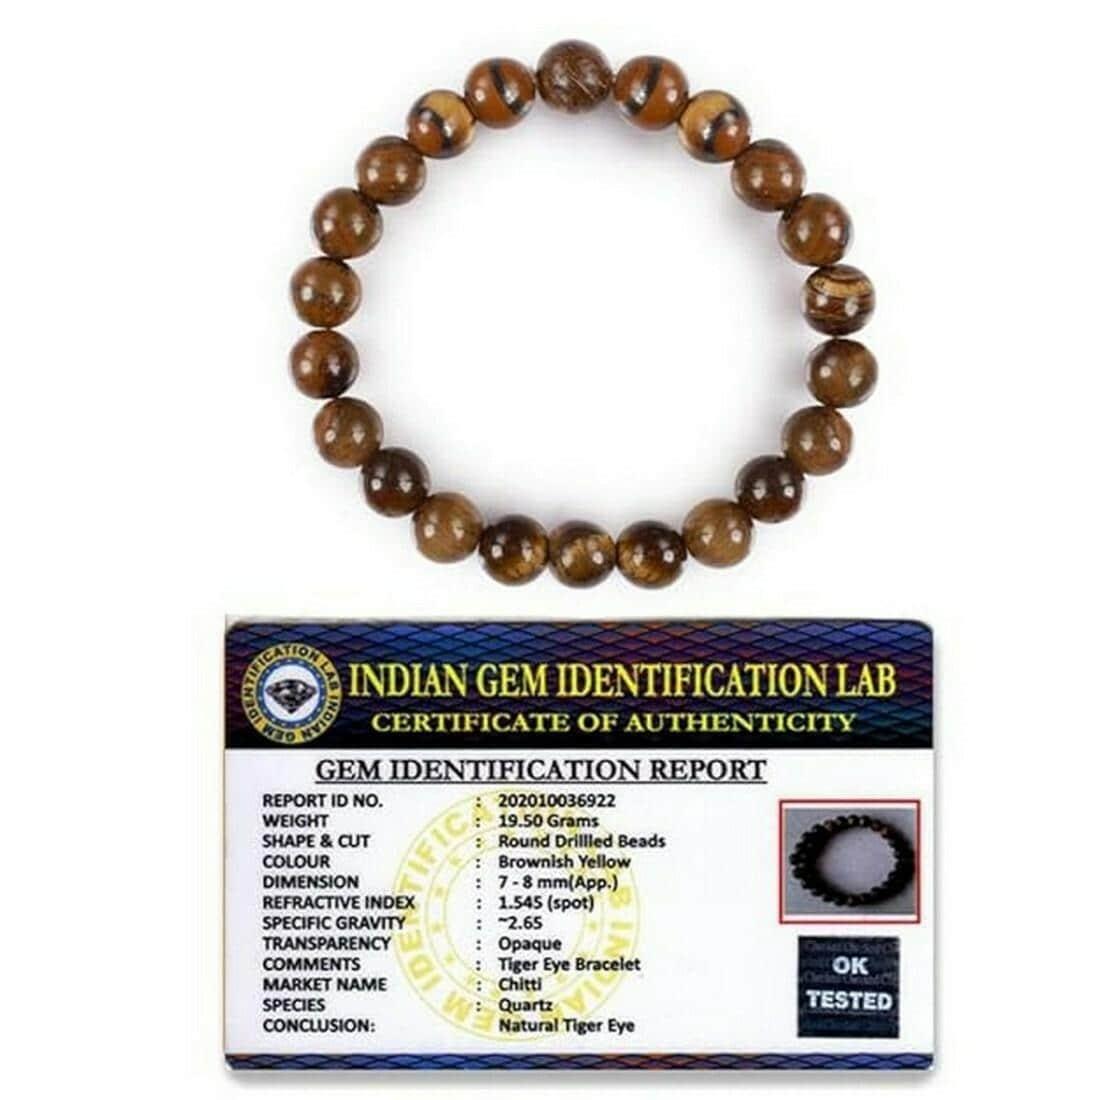
S. K. SYNTHETICS Tiger's Eye Bracelet for Courage. Unisex both for Men & Women 18beads Stretchable Bracelet Best for Gifting
Type: Bracelets
Brand: S. K. SYNTHETICS
Price: Rs. 949
 Tiger's Eye Bracelet Tiger's Eye combines vitality-promoting properties. This gemstone is ideal for reclaiming your personal power and overcoming emotional blocks. Bracelet - The Tiger Eye stone stabilizes mood swings enhances the willpower, purpose, courage, and self-confidence in the person, Bracelet Best for Gifting - Positivity - Tiger's Eye can help transform negative emotions into positive ones.Reiki Healing Stone Bracelet - Specification: Stretchable, Color - Brown | Shape : Round | Beads Size- 8mm a joyful outlook, and spiritual grounding. It may help you shift your perspective so that you see obstacles as challenges rather than setbacks. This gemstone will help you overcome your fear and gain courage. Tiger's Eye reminds you that you can achieve anything you set your mind to.
Features: Tiger's Eye- This gemstone is ideal for reclaiming your personal power,The Tiger Eye stone stabilizes mood swings enhances the willpower, purpose, courage,100% Authentic, Original and Natural Healing Stone Crystal - small holes